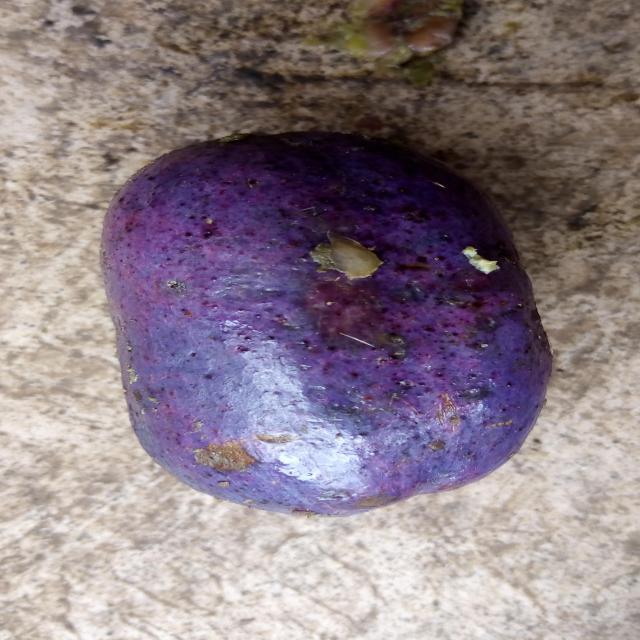
Plum grade: unaffected